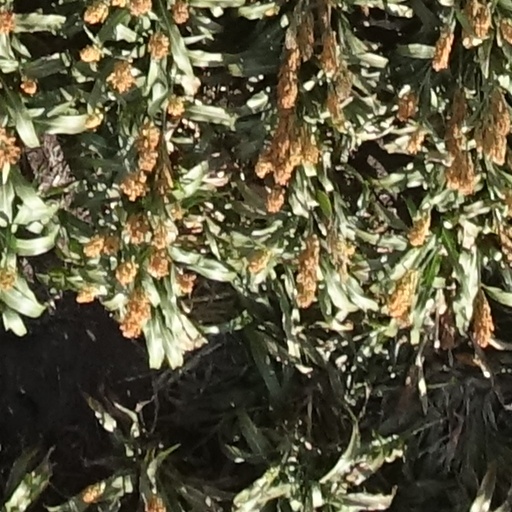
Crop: sorghum